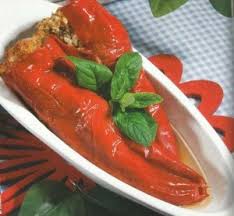
Yemek: biber_dolmasi